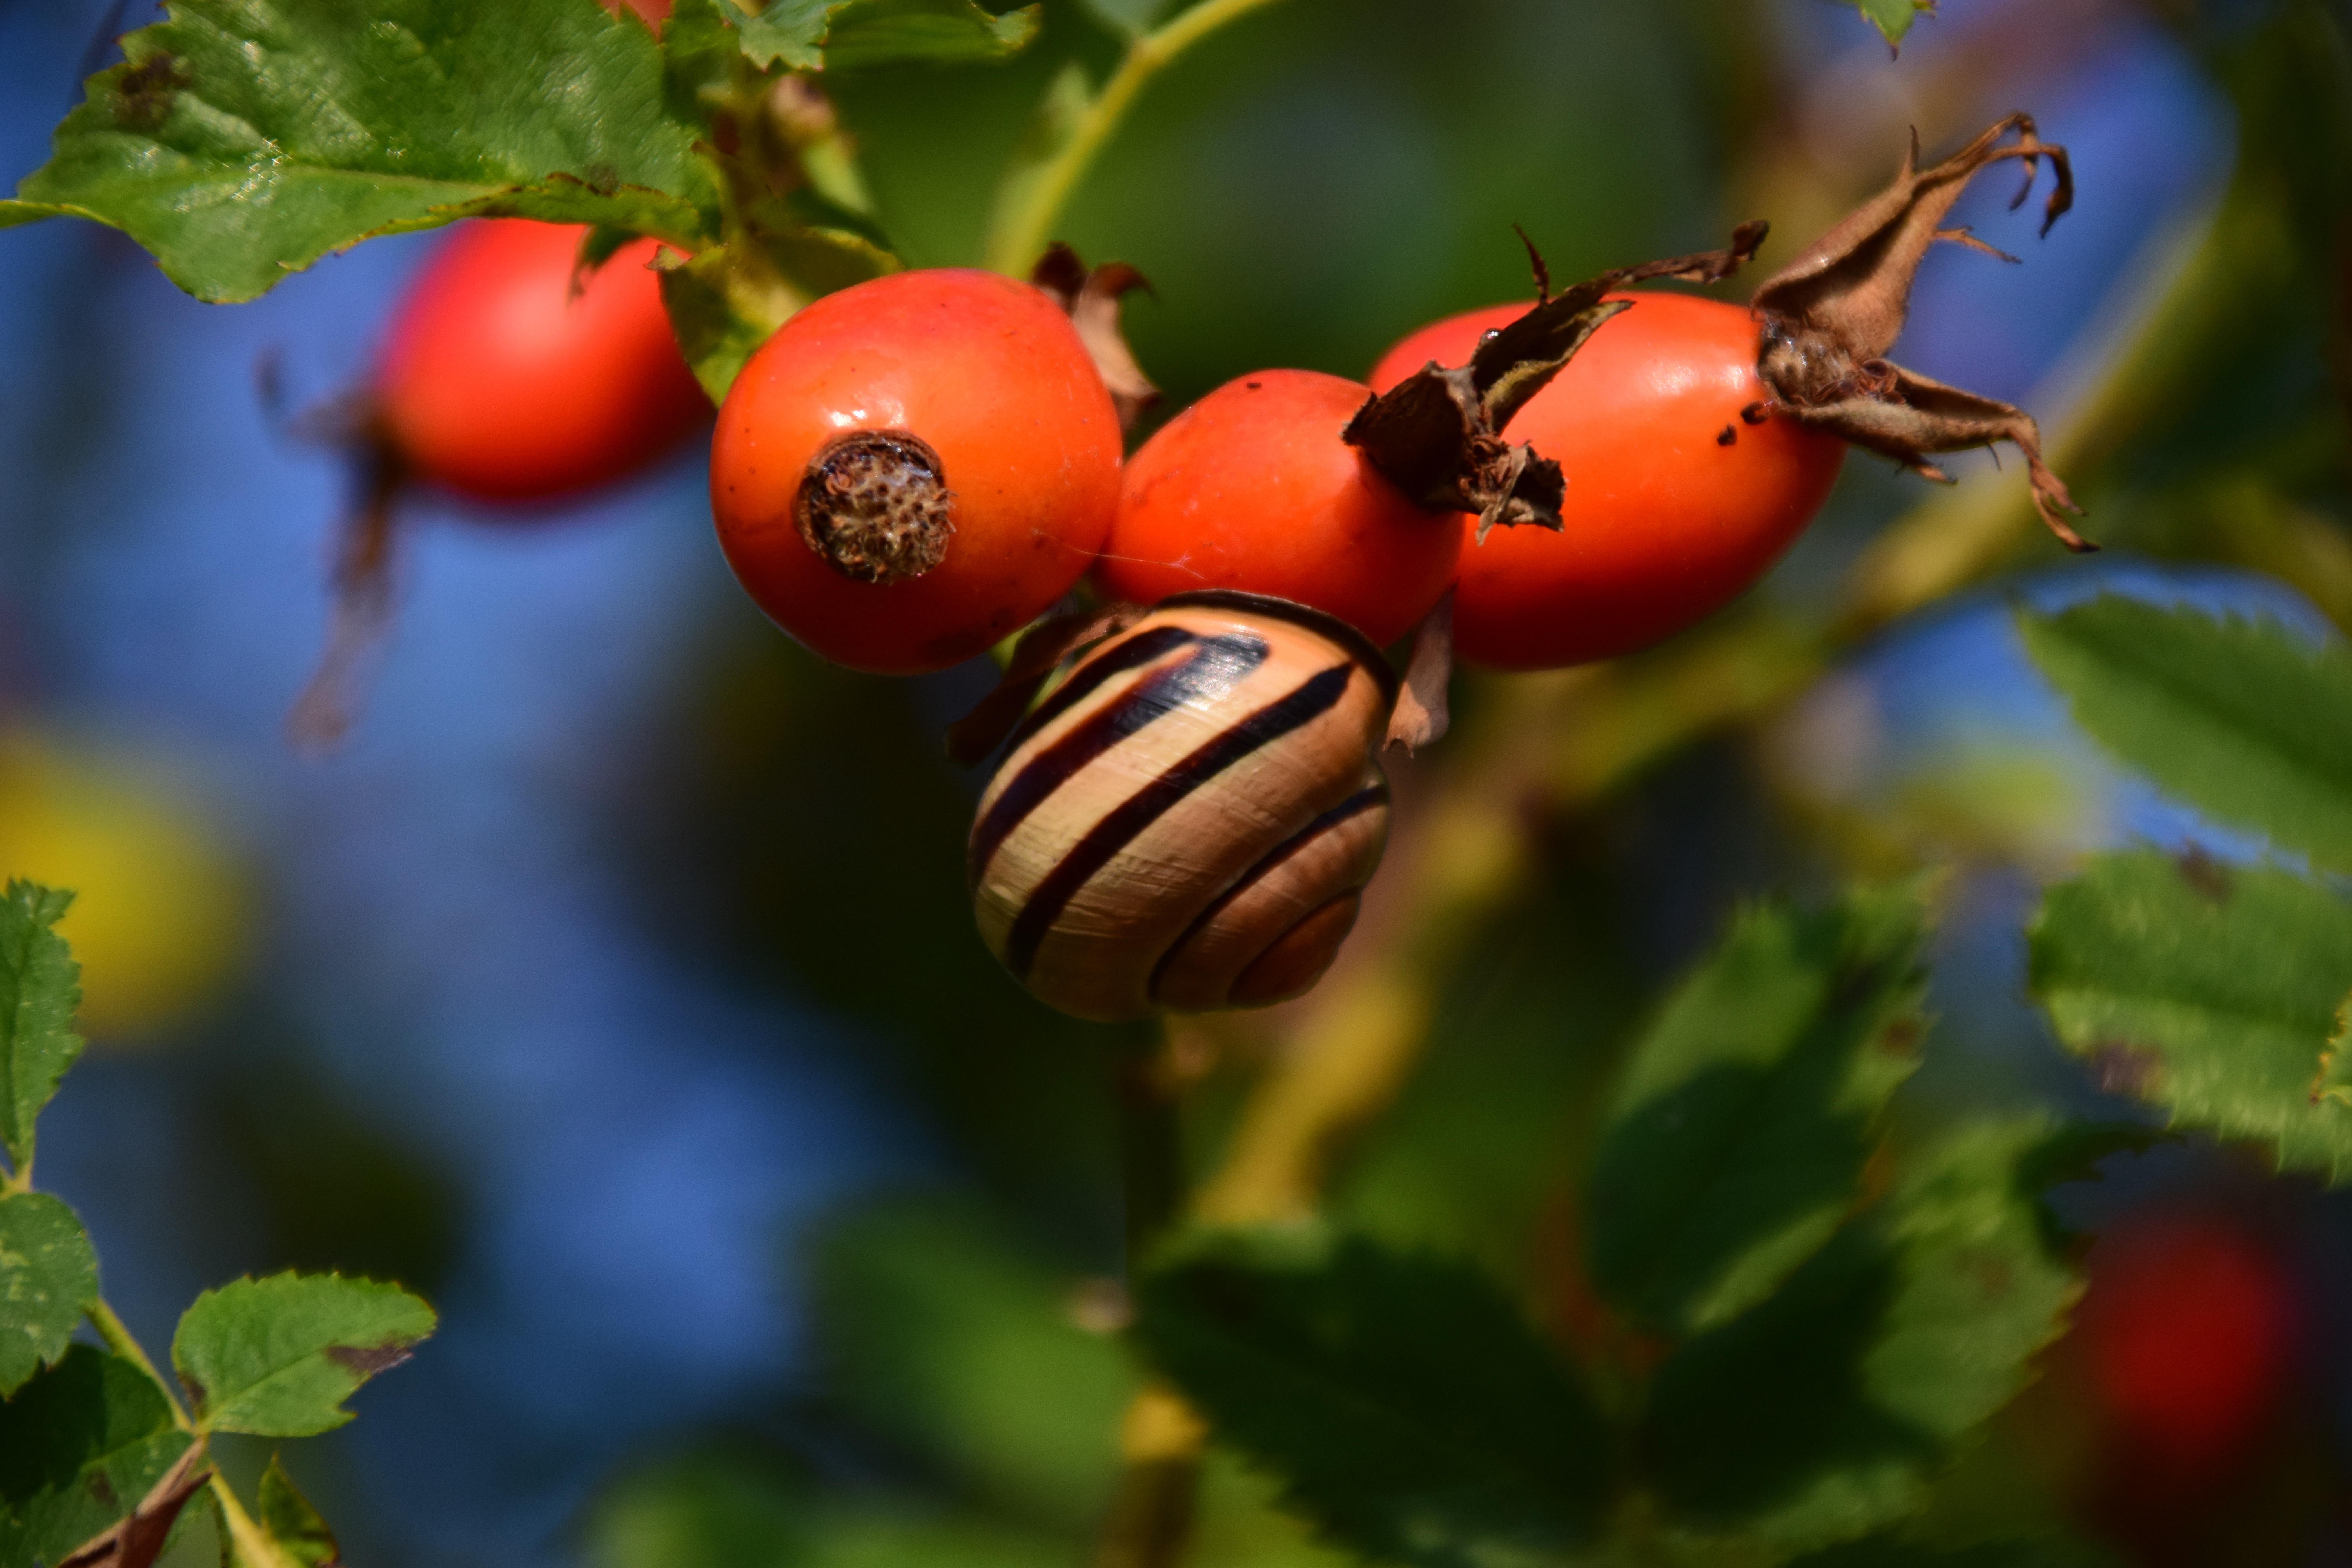
tree, nature, forest, branch, plant, photography, fruit, berry, leaf, flower, ripe, bush, food, produce, insect, autumn, flora, shell, ladybird, invertebrate, close up, snail, shrub, thorns, wild rose, rose hip, macro photography, flowering plant, land plant